Nicole Cordoves

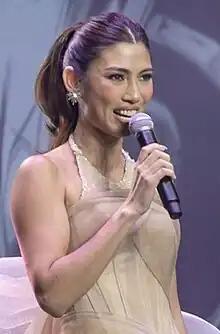
Cordoves hosting Binibining Pilipinas 2022

Nicole Ignacio Cordoves (born April 15, 1992) is a Filipino model, host, and beauty pageant titleholder who was crowned Binibining Pilipinas Grand International 2016. She represented the Philippines at the Miss Grand International 2016 pageant and finished as 1st Runner-Up.